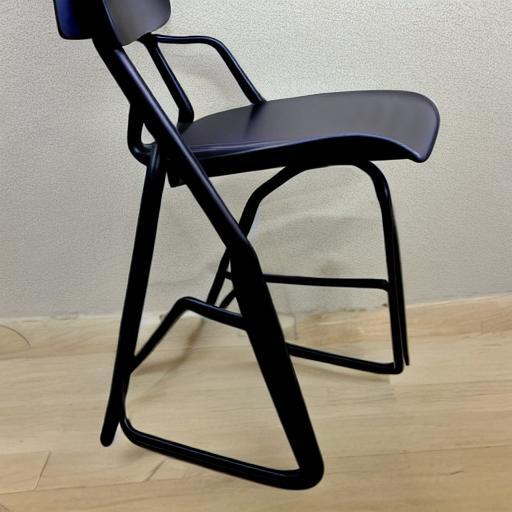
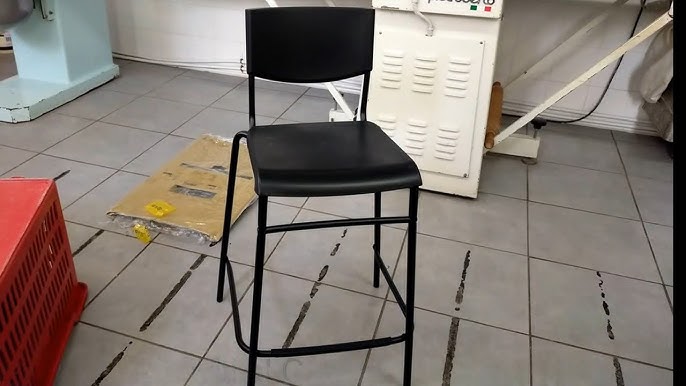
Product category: stool
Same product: no